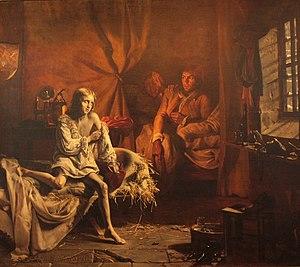
""Capet, lève-toi
Émile Mascré est un peintre français, actif en France dans la première moitié du XIXᵉ siècle.
Le musée de la Révolution française est un musée situé à Vizille en France et géré par le département de l'Isère. Inauguré le 13 juillet 1984 dans la perspective des commémorations du bicentenaire de la Révolution, il est hébergé dans le château où s'est tenue la réunion des états généraux du Dauphiné le 21 juillet 1788 et reste le seul musée au monde entièrement consacré à la période de la Révolution française.